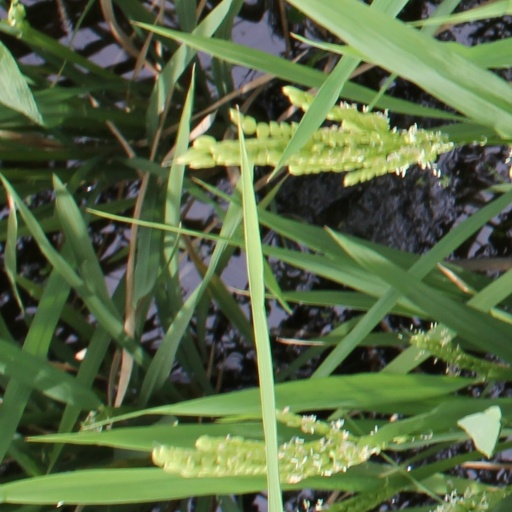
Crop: rice